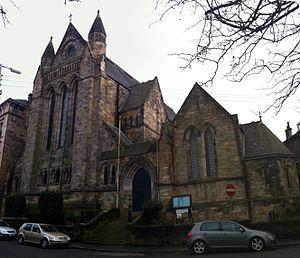
La cathédrale Saint-Luc est une cathédrale de l'Église orthodoxe grecque située dans le quartier Kelvinside à Glasgow, en Écosse.